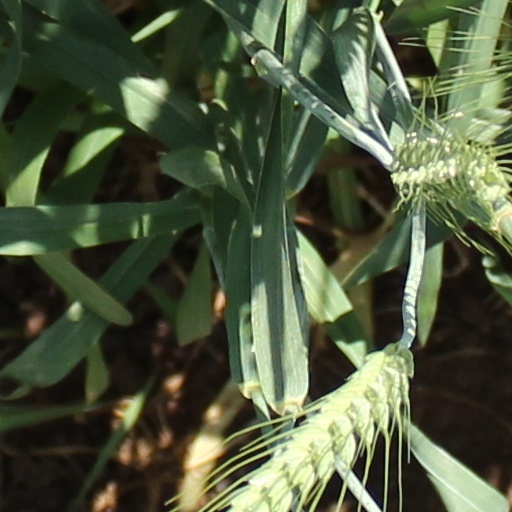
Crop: wheat